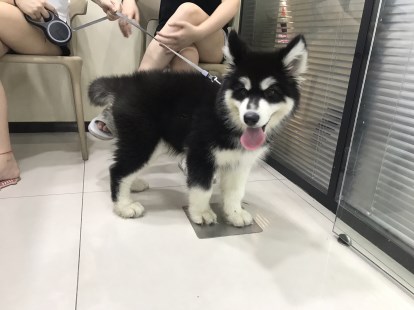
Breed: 1324-n000004-malamute